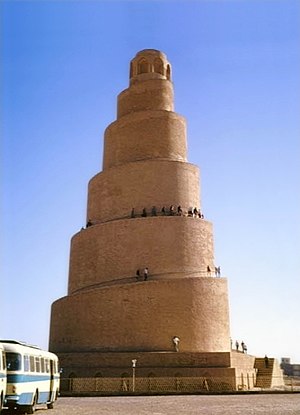
Samarra
Samarra er en by i Irak. Byen ligger ved floden Tigris ca. 125 km nord for Bagdad i provinsen Salah ad-Din. Byen har 140.400 indbyggere. I 2007 blev Samara optaget på UNESCOs Verdensarvsliste.